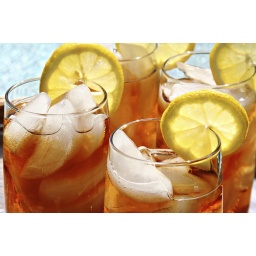
Four glasses of lemon ice tea, outside by the pool.